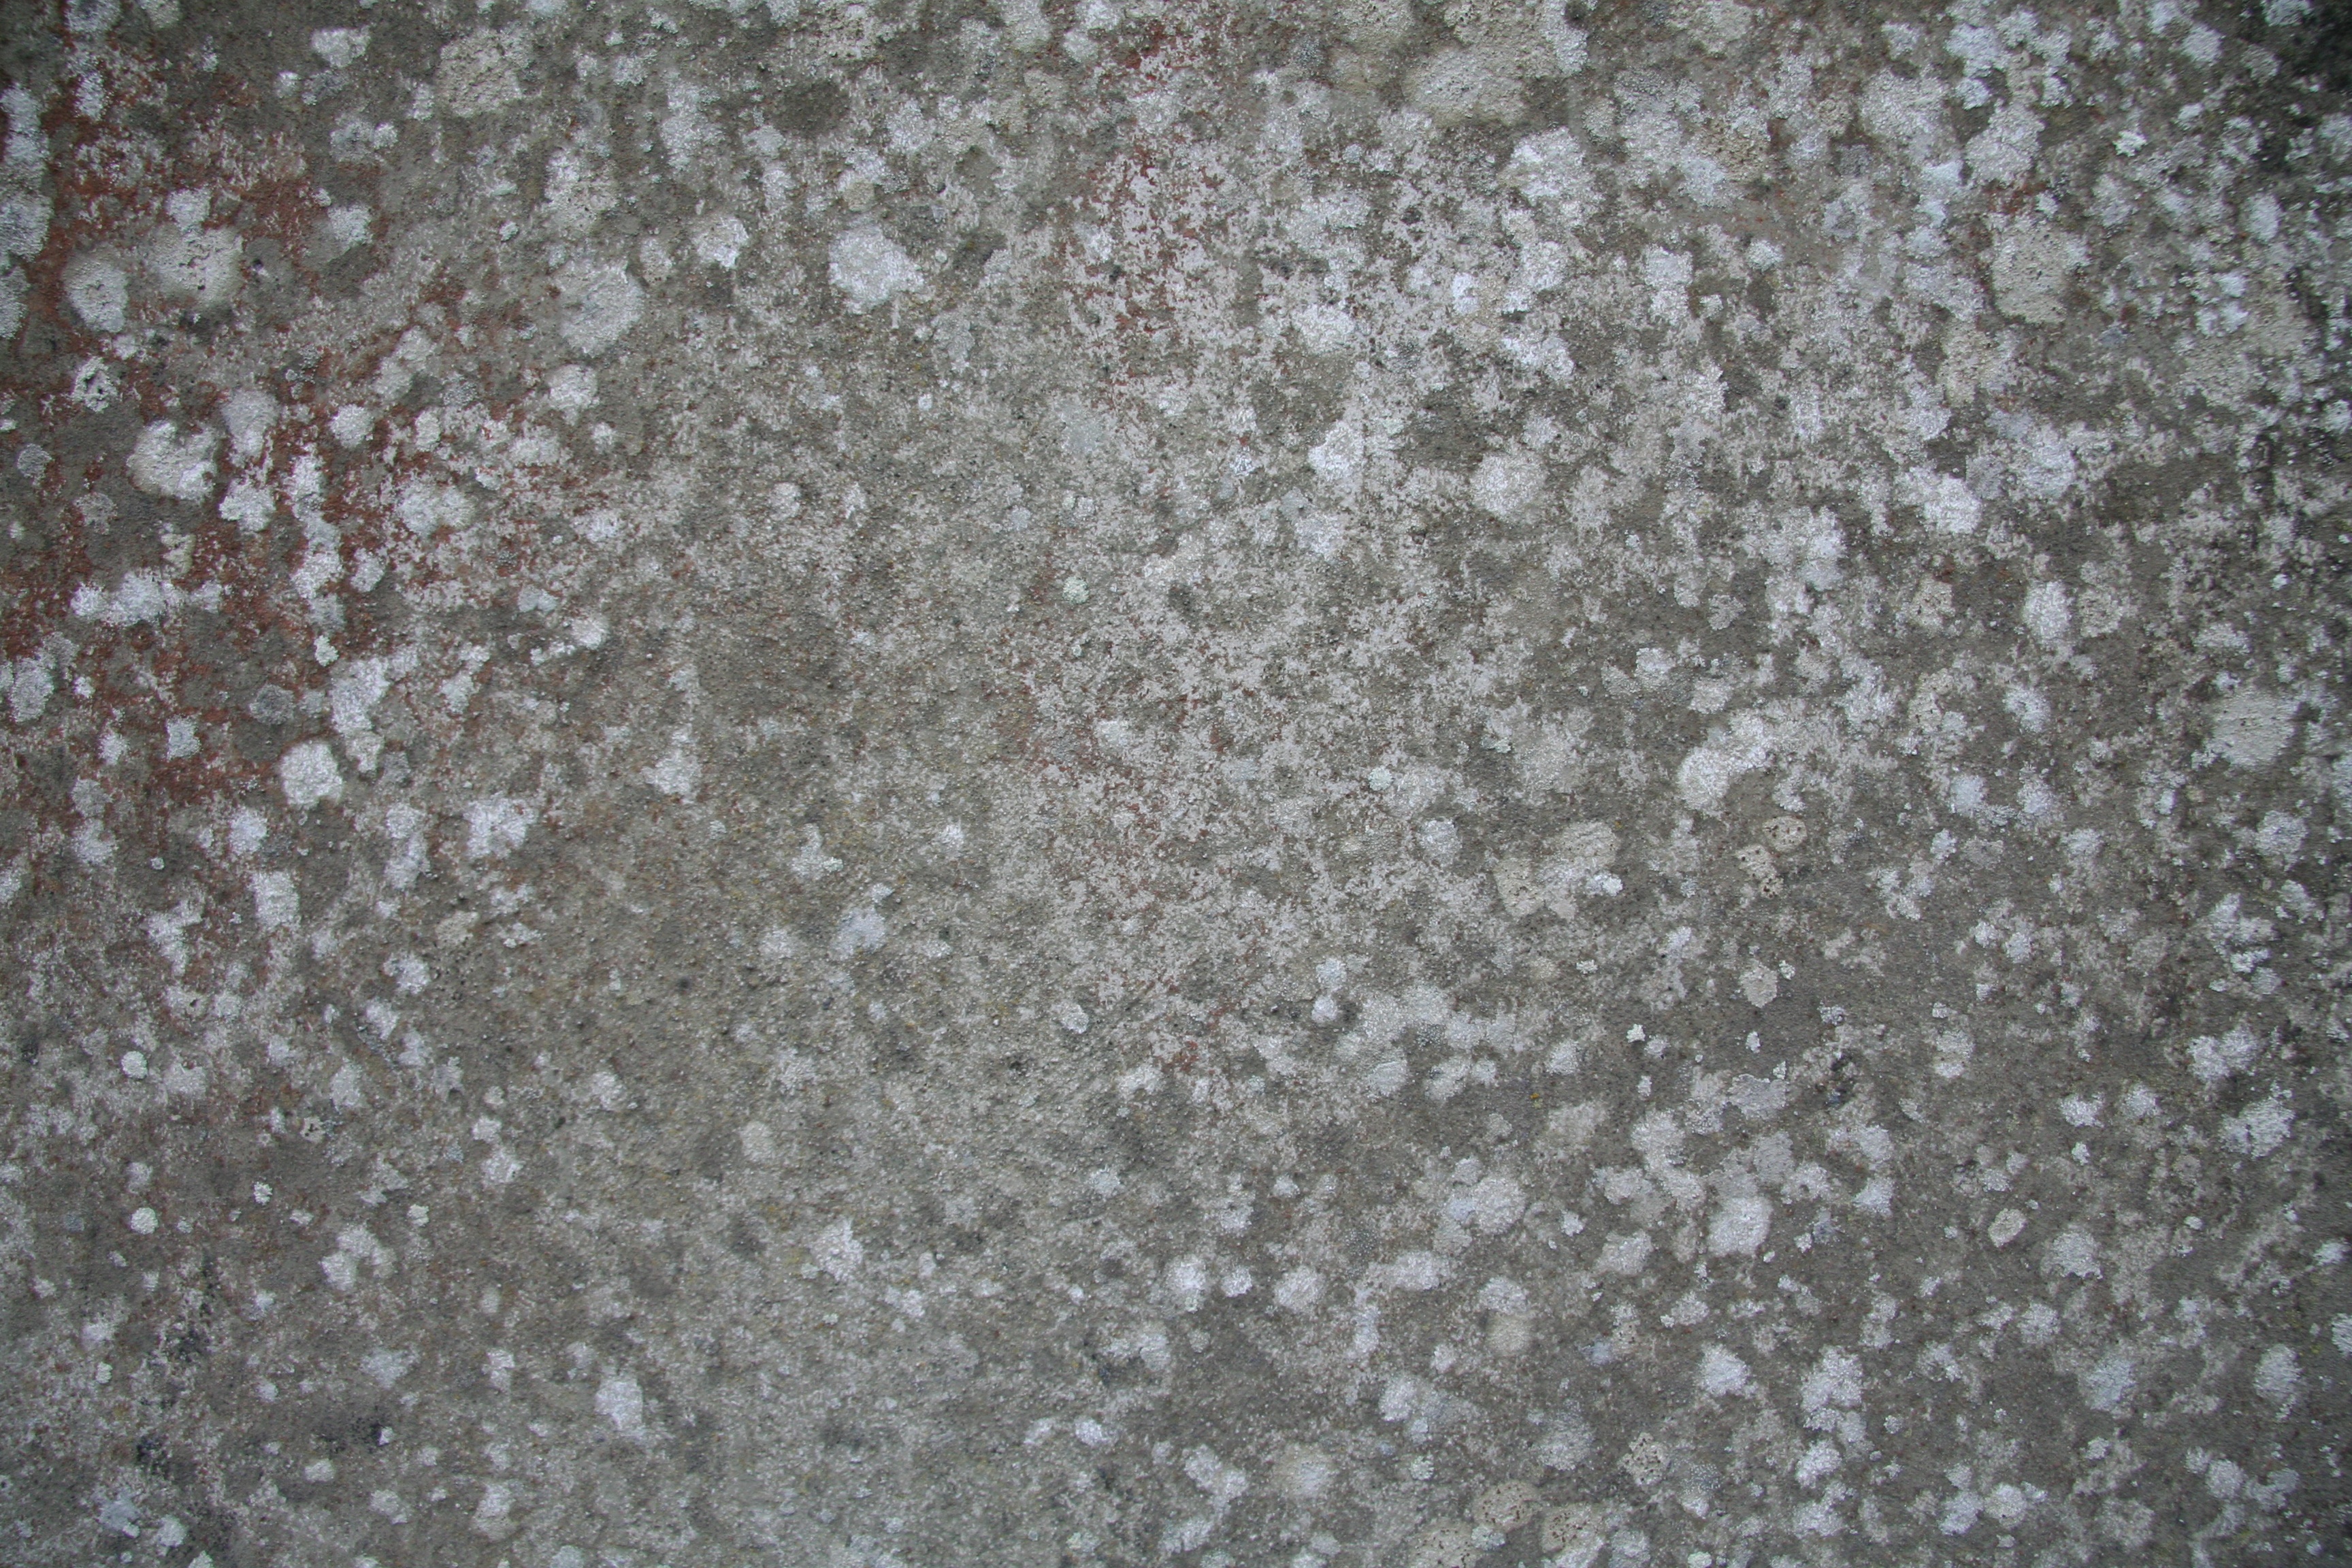
snow, texture, floor, asphalt, soil, grunge, material, cement, freezing, flooring, road surface